Cyclone Cavalier

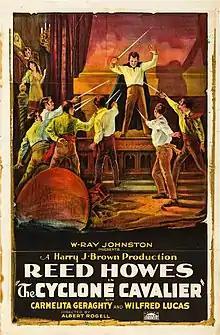
Film poster

Cyclone Cavalier is a 1925 American silent Western film directed by Albert S. Rogell and starring Reed Howes, Carmelita Geraghty, and Wilfred Lucas.